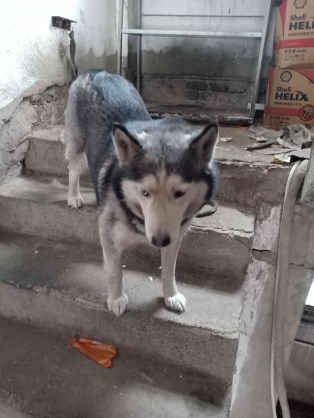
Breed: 1160-n000003-Siberian_husky